G. D. H. Cole

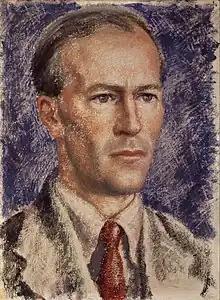
G. D. H. Cole portrayed by Stella Bowen, c. 1944/1945. National Portrait Gallery, London

Cole authored several economic and historical works including biographies of William Cobbett and Robert Owen.